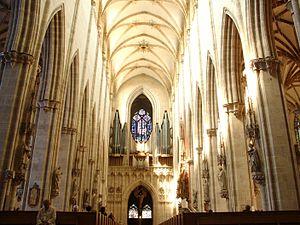
L'église principale d'Ulm, souvent appelée couramment mais de manière impropre cathédrale d'Ulm, est aujourd'hui l'église protestante la plus grande d'Allemagne. Elle est d’architecture gothique et fut construite par la ville impériale libre d’Ulm au XIVᵉ siècle. Ce n’est pas une cathédrale au point de vue canonique, la ville d’Ulm n’ayant jamais été siège d’un évêché, mais on l'appelle ainsi en français à cause de sa taille et de la hauteur de son clocher principal, qui est le plus haut de toutes les églises du monde.